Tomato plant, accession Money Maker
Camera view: tilt-top (135 deg); turntable rotation: 330 degrees
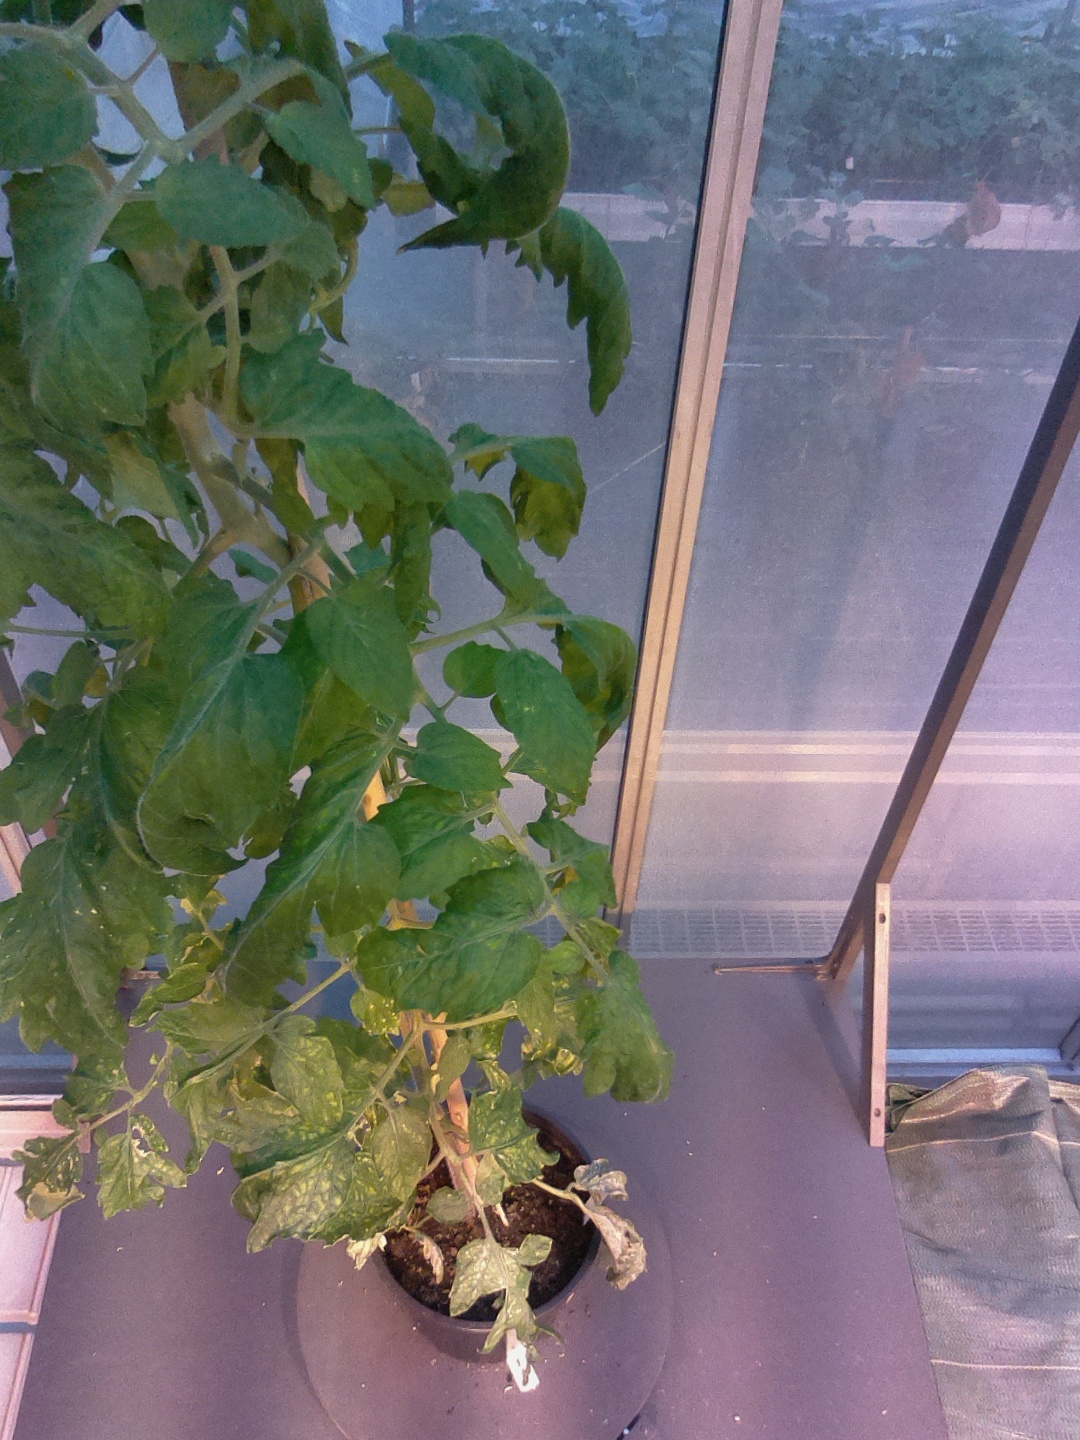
BBCH growth stage 67: Full flowering, 70%-80% of flowers open, more petals falling